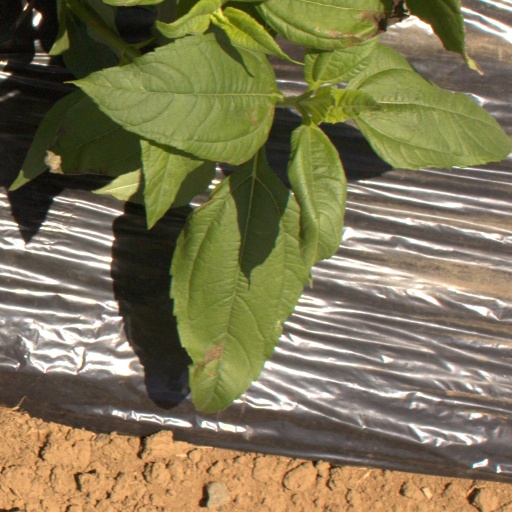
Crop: Jerusalem artichoke